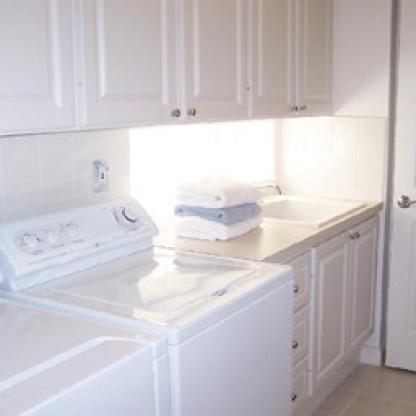
Scene: Indoor